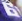
Number: 6